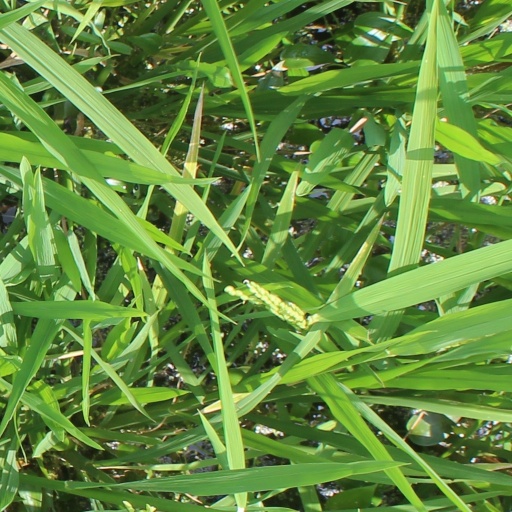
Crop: rice